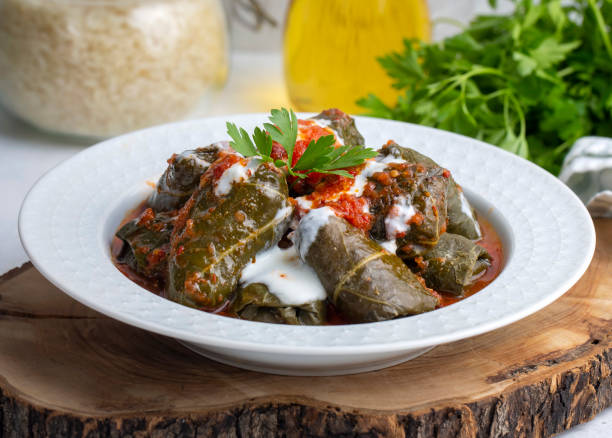
Label: stuffed_grape_leaves